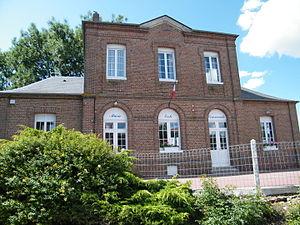
Fesque, Seine-Maritime, France, mairie-école